Vädersolstavlan

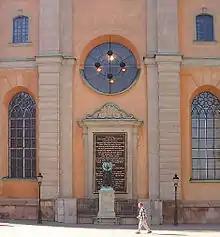
Statue of Olaus Petri in front of Storkyrkan

In 1523, as the newly elected King of Sweden, Gustav Vasa had to unify a kingdom which, unlike a modern nation-state, was composed of separate provinces not necessarily happy with his reign. He also had to prepare for a potential Danish attack, and resist the influence of German states and merchants with an interest in reintroducing the hegemony of the Hanseatic League over the Baltic lands. Facing these challenges, the king saw conspiracies everywhere — sometimes correctly — and started to thoroughly fortify his capital while purging it of potential enemies.